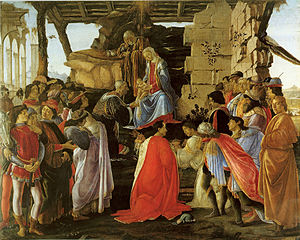
Galleria degli Uffizi / Udvalgte højdepunkter
Uffizi-galleriet eller Uffizierne er et fremtrædende kunstmuseum, der ligger ved Piazza della Signoria i det Historiske Centrum af Firenze i Toscana i Italien. Et af de største, vigtigste og meste besøgte italienske museer med en samling af uvurderlige værker, især fra den italienske Renæssance.